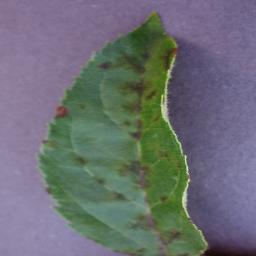
Label: Apple___Apple_scab